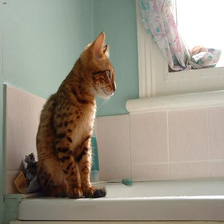
Species: cat
Breed: Bengal